Mars Orbiter Camera

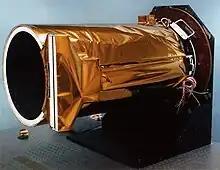
The Mars Orbiter Camera was in orbit around Mars between 1997 and 2006 (narrow-angle camera inside the cylinder, the two wide-angle cameras attached on the front area)

The Mars Orbiter Camera and Mars Observer Camera (MOC) were scientific instruments on board the Mars Observer and Mars Global Surveyor spacecraft. The camera was built by Malin Space Science Systems (MSSS) for NASA and the cost of the whole MOC scientific investigation project was about US$44 million, higher than anticipated in the budget.